Sociedad Española para el Procesamiento del Lenguaje Natural

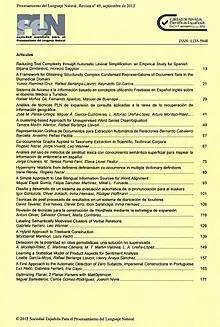
The journal "Procesamiento del Lenguaje Natural" in 2012

The journal is published every six months, so two issues per year are published (March and September) with the last advances in NLP.